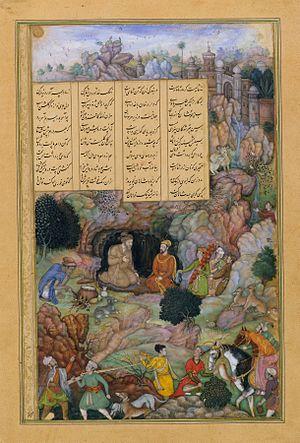
Basawan ou Basavan, était un peintre en miniature indienne de style Moghol Il était connu de ses contemporains comme un habile coloriste et un fin observateur de la nature humaine, ainsi que pour son usage du portrait dans les illustrations de l'Akbarnama, biographie officielle de l'empereur moghol Akbar, considéré comme une innovation dans l'art indien.